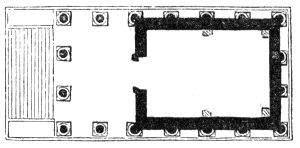
Plan de la cella du temple de Portunus sur le forum Boarium vers 1830 (Rome, Latium, Italie).
Le temple de Portunus est un petit temple antique situé à Rome, en Italie.